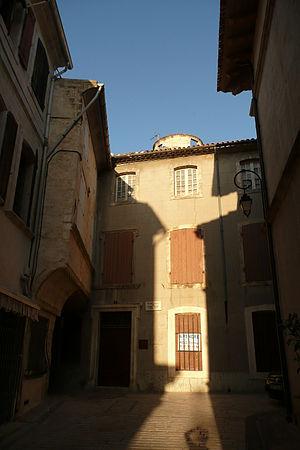
Maison natale de Henri Pitot 1695-1771 en Aramon.